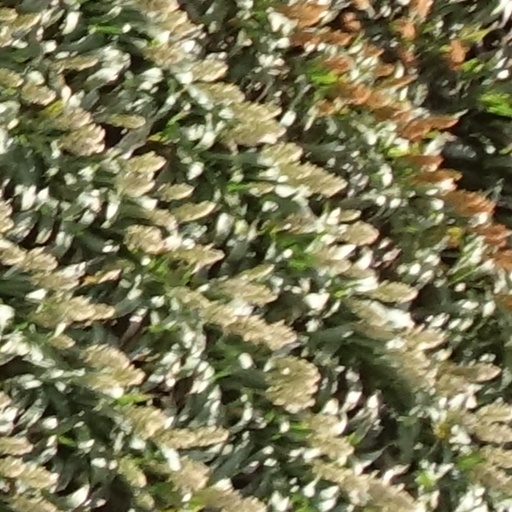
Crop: sorghum